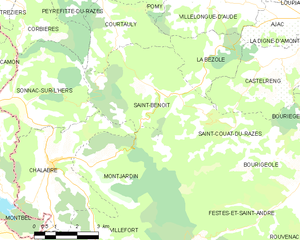
Carte des communes françaises: Saint-Benoît